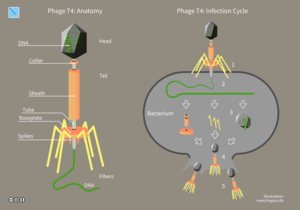
Virus
En model af en bakteriofag og dens replikation
"""Vira"" omdirigeres hertil. For den franske by Vira, se Vira.